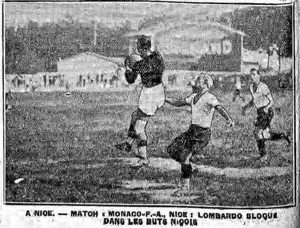
Premier derby professionnel entre niçois et monégasque. Lombardo (ex-OGCN) dans les buts du FAC (sur la photo).
Le Football amateur club de Nice 1920, abrégée en FAC Nice, est un club de football français créé en 1920 et basé dans la ville de Nice dont les joueurs sont surnommés les Facmens. Son seul sacre est celui de champion de Côte d'Azur en 1930. Le FAC obtient le statut professionnel pendant une demi-saison en 1933. Après la Seconde Guerre mondiale, le FAC devient le Football Amateur Club Clemenceau de Nice, il disparaît le 20 juillet 2010 et arrête toutes ses activités. Le 25 janvier 2018, il est refondé par des footballeurs de la ville.